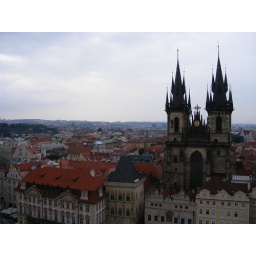
gorgeous old church across from the clock tower, this was right above market square